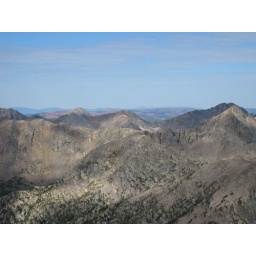
Looking west on the way up - a lot of red rocks in the distance